2018 Boston Red Sox season

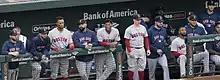
Red Sox dugout, June 11 in Baltimore

In the second game of the series, Houston had home runs from George Springer, Carlos Correa, and Evan Gattis in their 7–3 win over Boston. J. D. Martinez had his 19th home run of the season, while Mookie Betts was placed on the 10-day disabled list. Trailing by a run entering the seventh inning of the third game of the series, the Red Sox rallied for three runs in the frame on the way to a 5–4 win. A two-run Andrew Benintendi homer provided the winning edge, while Dustin Pedroia was placed on the 10-day disabled list after appearing in only three games since making his season debut on May 26. In the closing game of the series, the Red Sox had 15 hits while Rick Porcello picked up his eighth win of the season in a 9–3 Boston victory. Brock Holt had three RBIs while Benintendi and Mitch Moreland both homered.